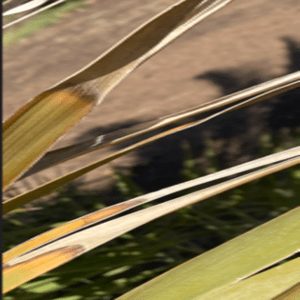
Label: Potassium Deficiency